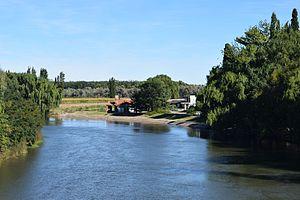
La province de Río Negro est une province de l'Argentine. Elle est située au sud du pays, en Patagonie. Elle est bordée au nord par la province de La Pampa, à l'est par celle de Buenos Aires, au sud par le Chubut et à l'ouest par le Neuquén et, séparée par la cordillère des Andes, par la République du Chili.